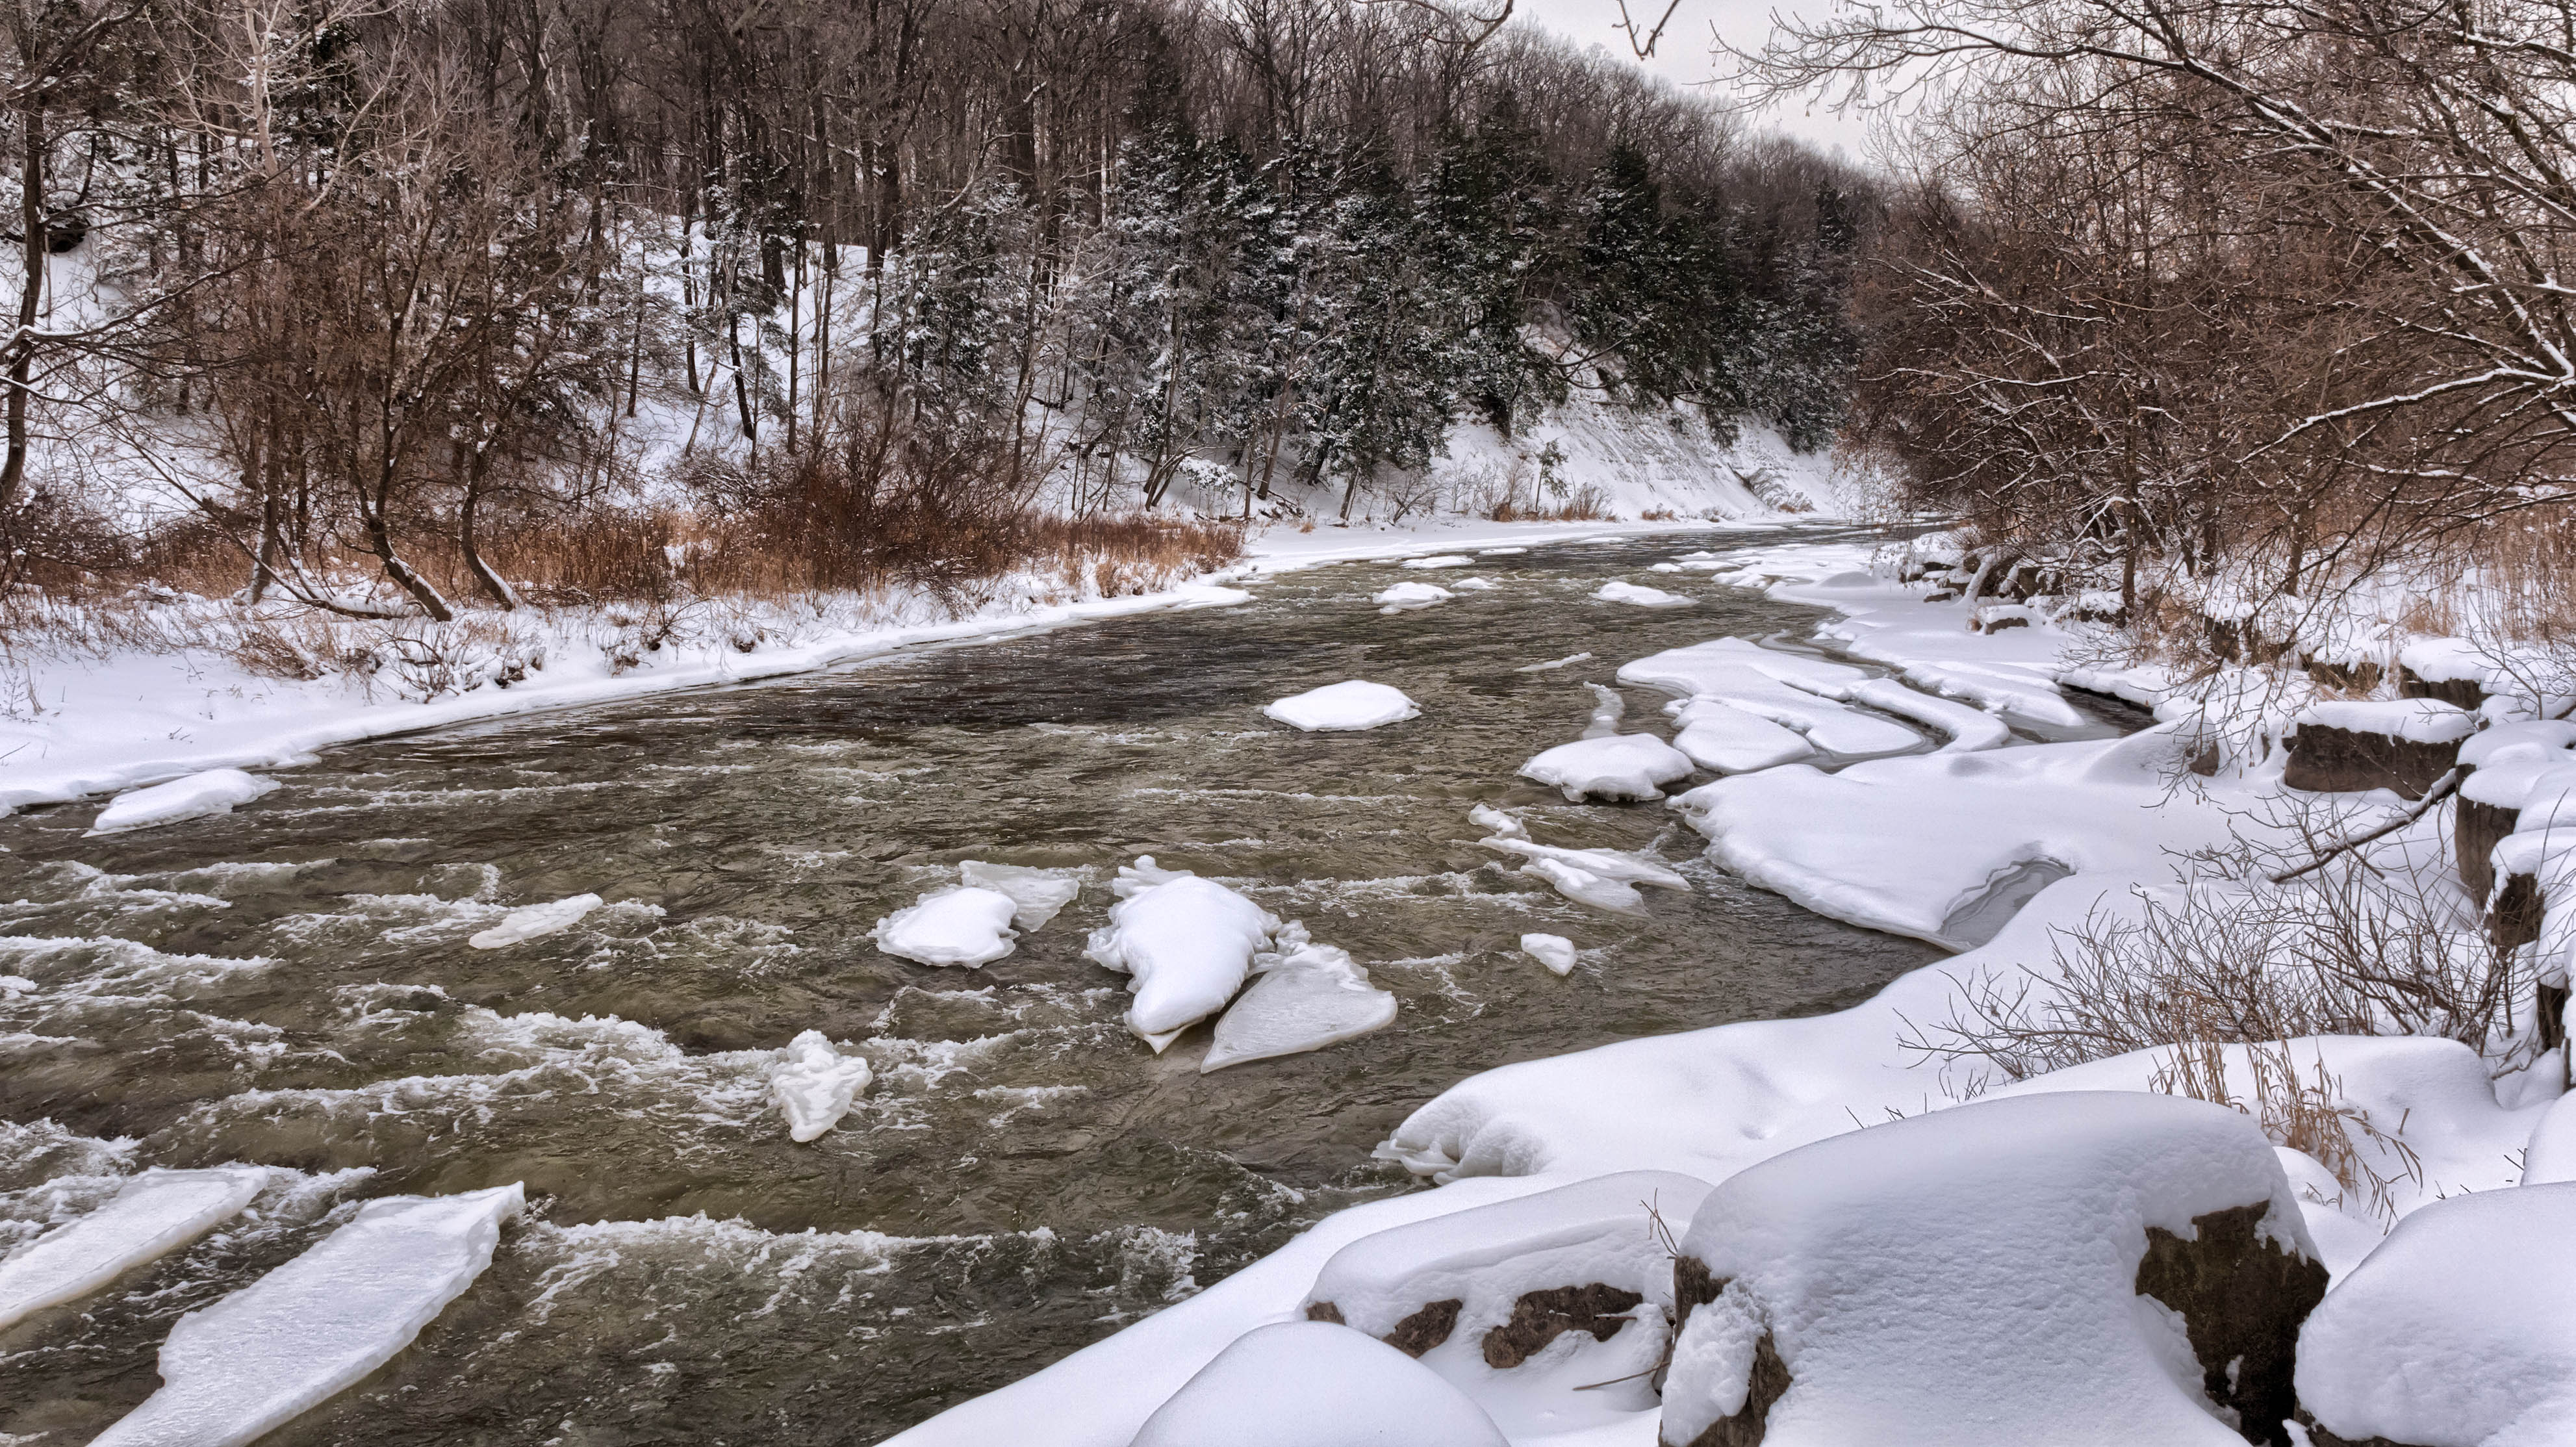
landscape, tree, water, snow, cold, winter, white, frost, river, stream, ice, park, weather, season, hdr, canada, mississauga, ontario, credit, sns, lumix, panasonic, dmc, lx7, panasoniclumixdmclx7, erindale, freezing, geological phenomenon